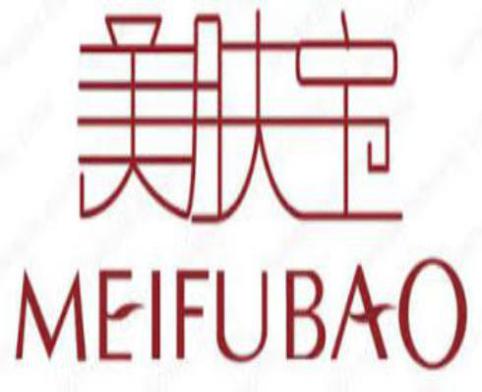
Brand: meifubao
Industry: Necessities